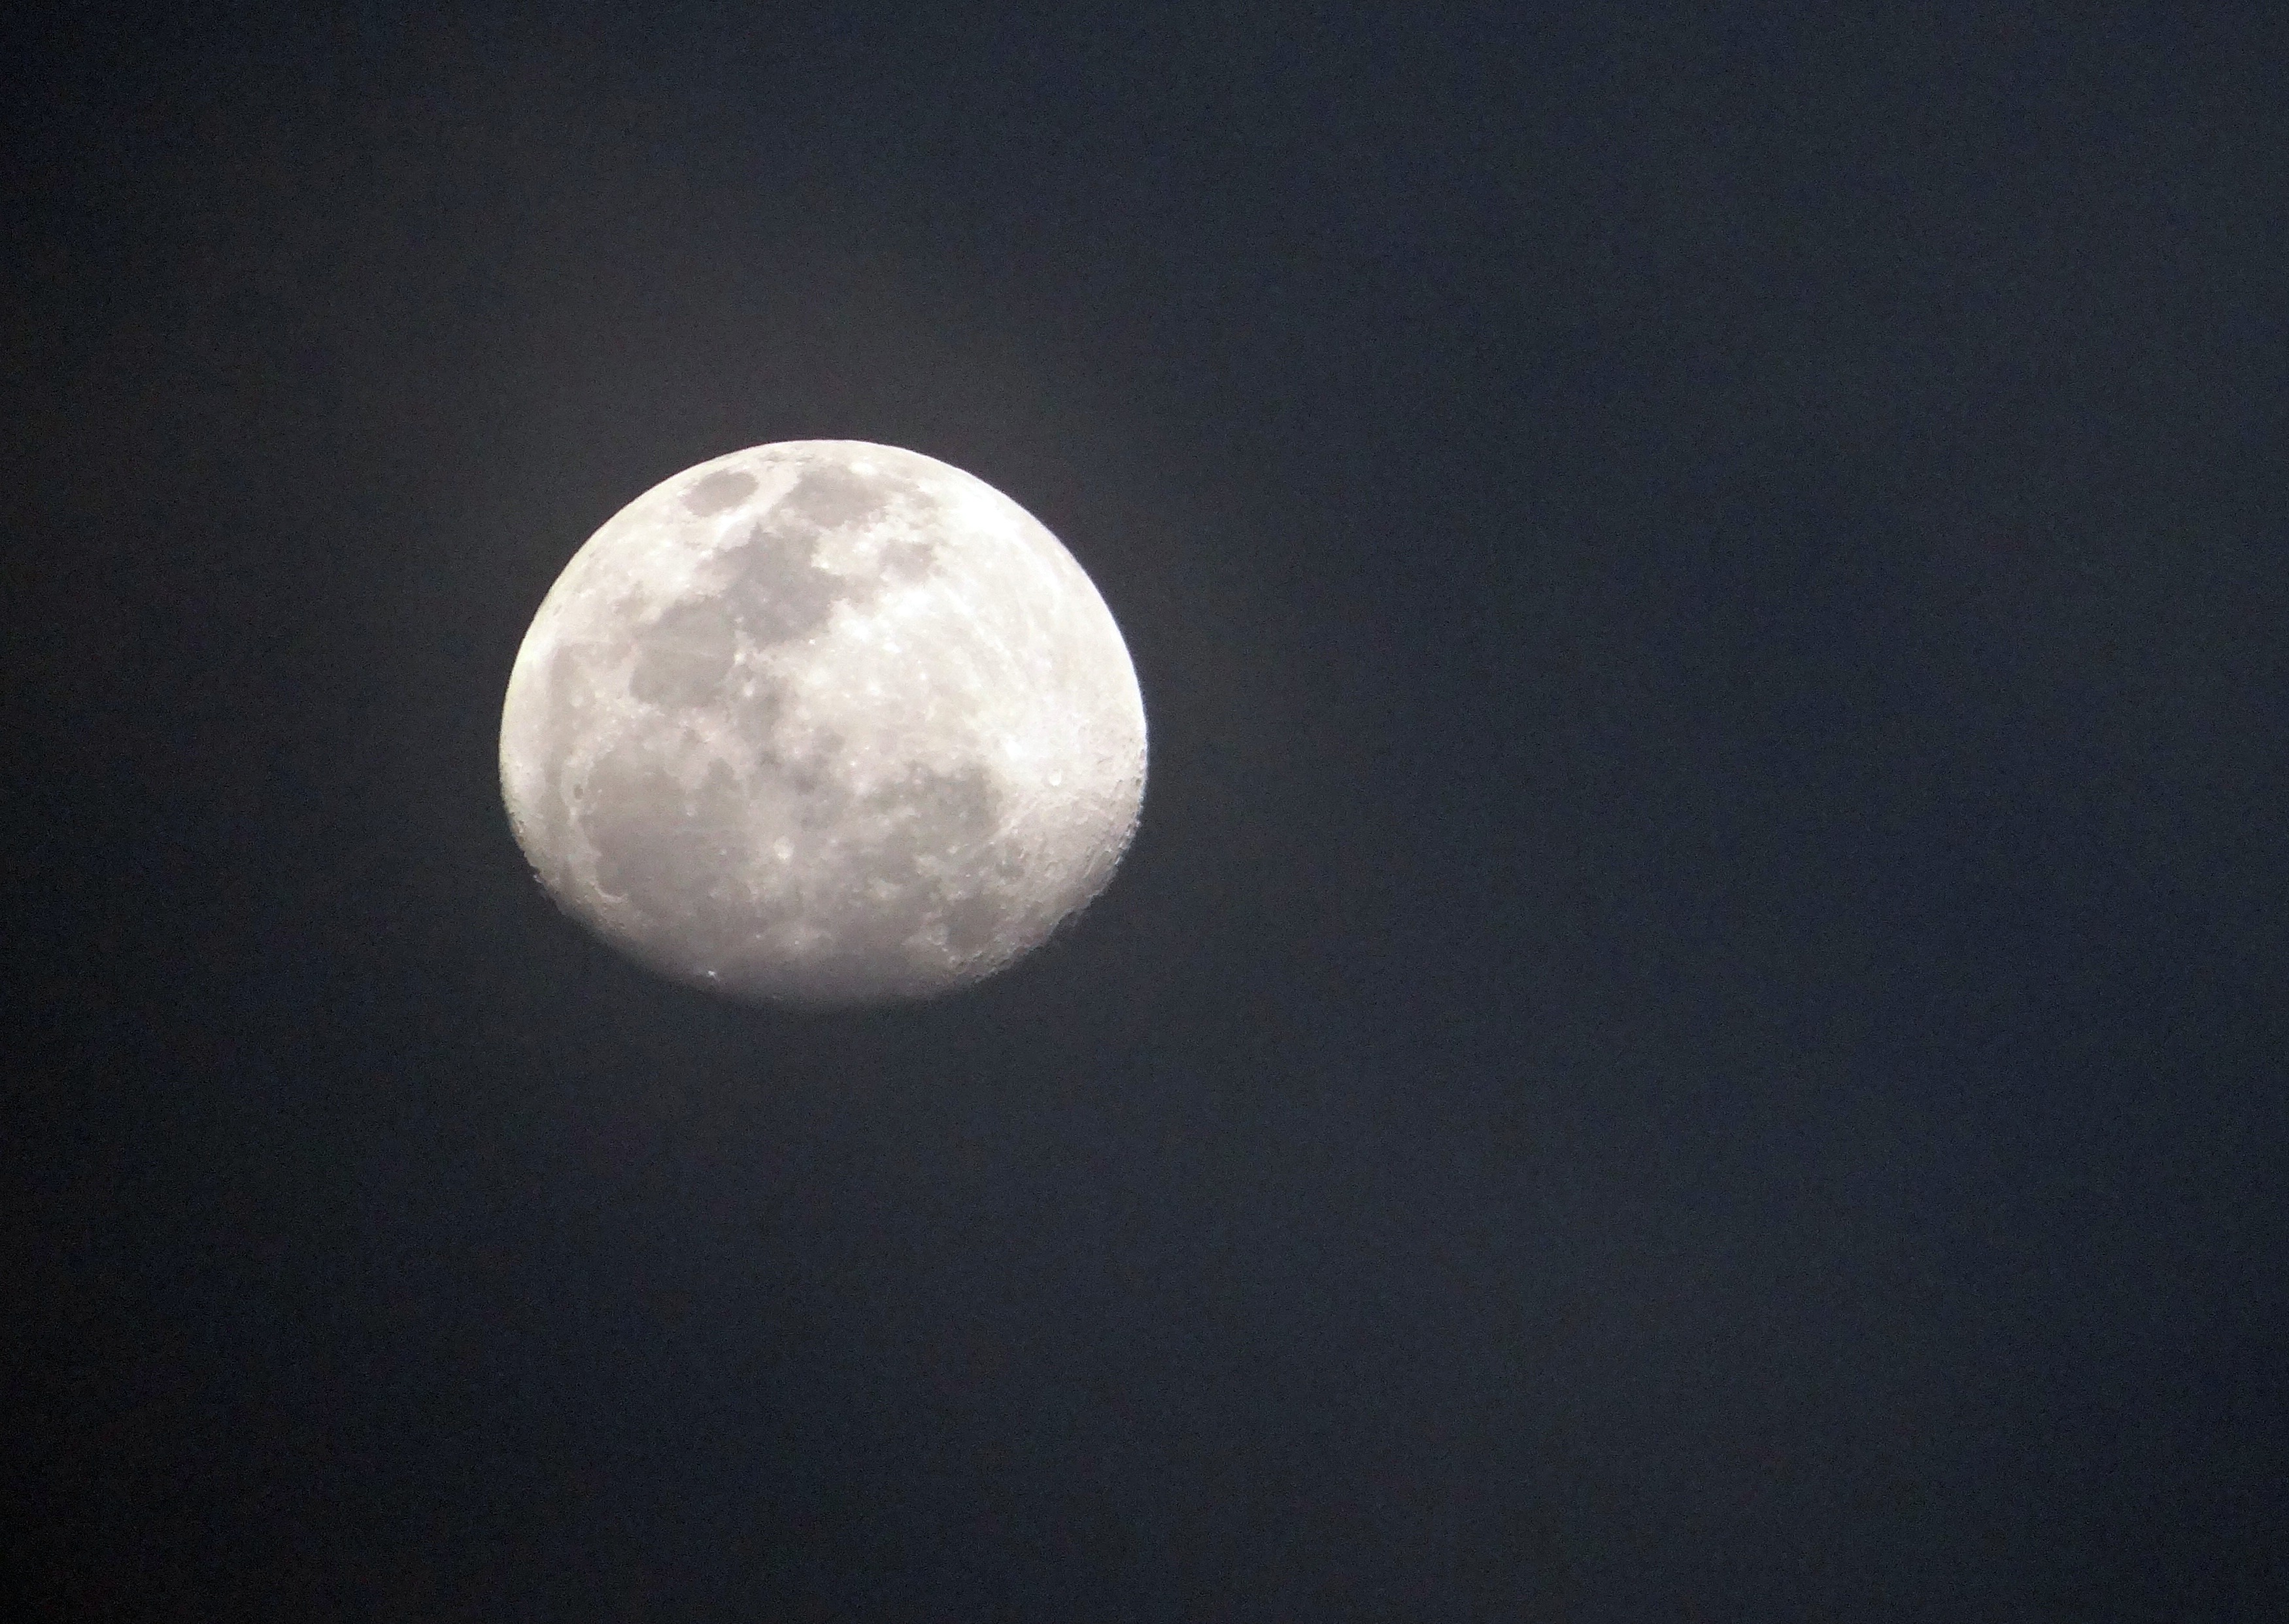
light, sky, night, cosmos, atmosphere, space, moon, full moon, moonlight, circle, astrology, science, astronomy, universe, luna, lunar, sphere, india, moonrise, celestial, karnataka, astronomical object, shimoga, atmosphere of earth, celestial event